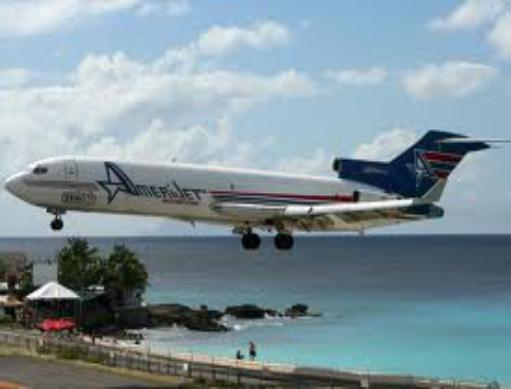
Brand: Amerijet International
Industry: Transportation